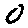
Label: 0